Henry Ripley

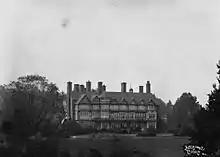
Sir Henry William Ripley's new house, Bedstone Court c.1900

Ripley became a principal partner in Edward Ripley and Son, an important dyeing company based at Bowling Dyeworks, Bowling, Bradford established by his grandfather in about 1806.